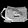
Label: Bag